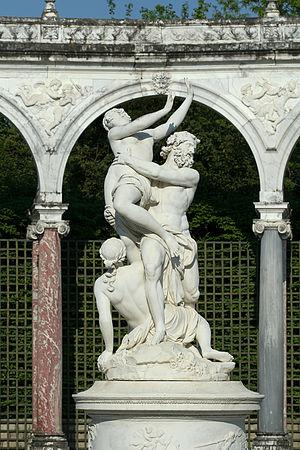
Parc de Versailles, bosquet de la Colonnade. Enlèvement de Proserpine par Pluton, moulage du groupe sculpté de François Girardon, 1677-1699.
Cet article recense les œuvres d'art dans l'espace public dans le département des Yvelines, en France.
Le rapt de Perséphone, dans la mythologie grecque, ou rapt de Proserpine dans la mythologie romaine, est le récit de l'enlèvement de Coré par le dieu Hadès, de sa recherche désespérée par sa mère Déméter et de la solution adoptée, selon laquelle Coré, désormais Perséphone, reine des Morts, ne reste dans le monde souterrain qu'une partie de l'année.